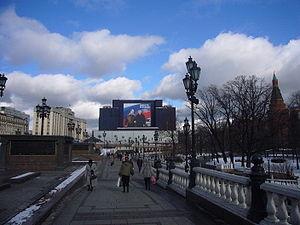
Cet article recense les élections ayant eu lieu durant l'année 2008. Il inclut les élections législatives et présidentielles nationales dans les États souverains, ainsi que les référendums au niveau national.